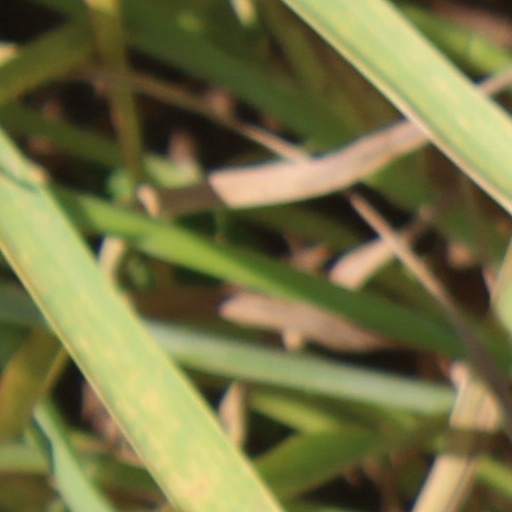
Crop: wheat